Bobby Charlton

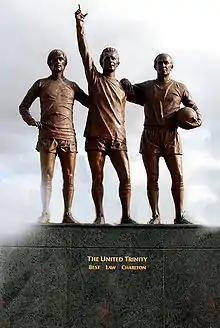
The "United Trinity" statue of Charlton (right) alongside Denis Law (centre) and George Best (left) outside Old Trafford

Manchester United reached the 1968 European Cup Final, ten seasons after Munich. Even though other clubs had taken part in the competition in the intervening decade, the team which got to this final was still the first English side to do so. On a highly emotional night at Wembley, Charlton scored twice in a 4–1 win after extra time against Benfica and, as United captain, lifted the trophy.